History of wood carving

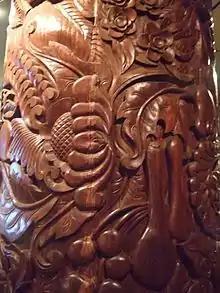
Detail of a Vietnamese wooden column

The general rule that in every country designers use much the same means whereby a pattern is obtained holds good in China. There are forms of band decoration here which closely resemble those of Gothic Europe, and a chair from Turkestan (3rd century) might almost be Elizabethan, so like are the details. Screens of grill form, often found in the historically Islamic countries, are common, and the deeply grounded, closely arranged patterns of Bombay also have their counterparts. The imperial dais in the Chien-Ching Hall, Beijing, is a masterpiece of intricate design. The back consists of one central panel of considerable height, with two of lesser degree on either side luxuriously carved. The whole is crowned with a very heavy crest of dragons and scroll work; the throne also is a wonderful example of carved treatment, and the doors of a cabinet in the same building show how rich an effect of foliage can be produced without the employment of stalk or scroll. One might almost say, he wastes his talent on such an ungrateful material as wood. In this material fans and other trifles are carved with a delicacy that courts disaster.